Alan Dale

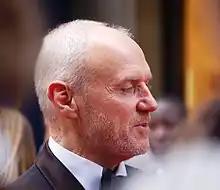
Dale at the 2008 BAFTA Television Awards

At the age of 52, he began to revive his career and started taking acting classes, something he had not thought about after being cast in "Neighbours". He described his age, unknown status and willingness to work for a relatively low fee as being his main assets for getting work in America. His drama teacher, whom he has remained with ever since, told him "that you might want to play great roles, but truth is you will get cast as a specific type. Just work out your type. The others in the class said I was a bit Anthony Hopkins and a bit Sean Connery and that went into my head. I thought if I go for roles those guys would go for I'm more likely to get them." The first role he was offered was a part in a series called "Sign of Life", a show about a rock band, which eventually fell through. Dale only received a couple of auditions during his first year in America, but his break came when he was cast as South African patient Al Patterson in four episodes of the medical drama "ER" between 2000 and 2001.